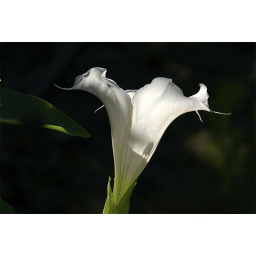
A backlit white flower against a black background